Air-tractor sledge

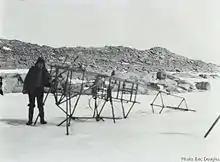
The frame of the air-tractor in 1931

The bill for the plane remained unpaid. In 1914 Vickers reminded Mawson, who had apparently forgotten the outstanding debt. Mawson wrote to Vickers director Sir Trevor Dawson in November 1916, requesting the company write off the bill as a donation. His company buoyed by armaments contracts, Dawson agreed. The next expedition to take a plane to the Antarctic was Shackleton's 1921–22 "Quest" Expedition, but the Avro Baby remained grounded owing to missing parts. Not until 16 November 1928—when Hubert Wilkins and Carl Ben Eielson flew for 20 minutes around Deception Island, just over a year before Admiral Richard Evelyn Byrd's first flight over the South Pole—was a plane airborne in the Antarctic.